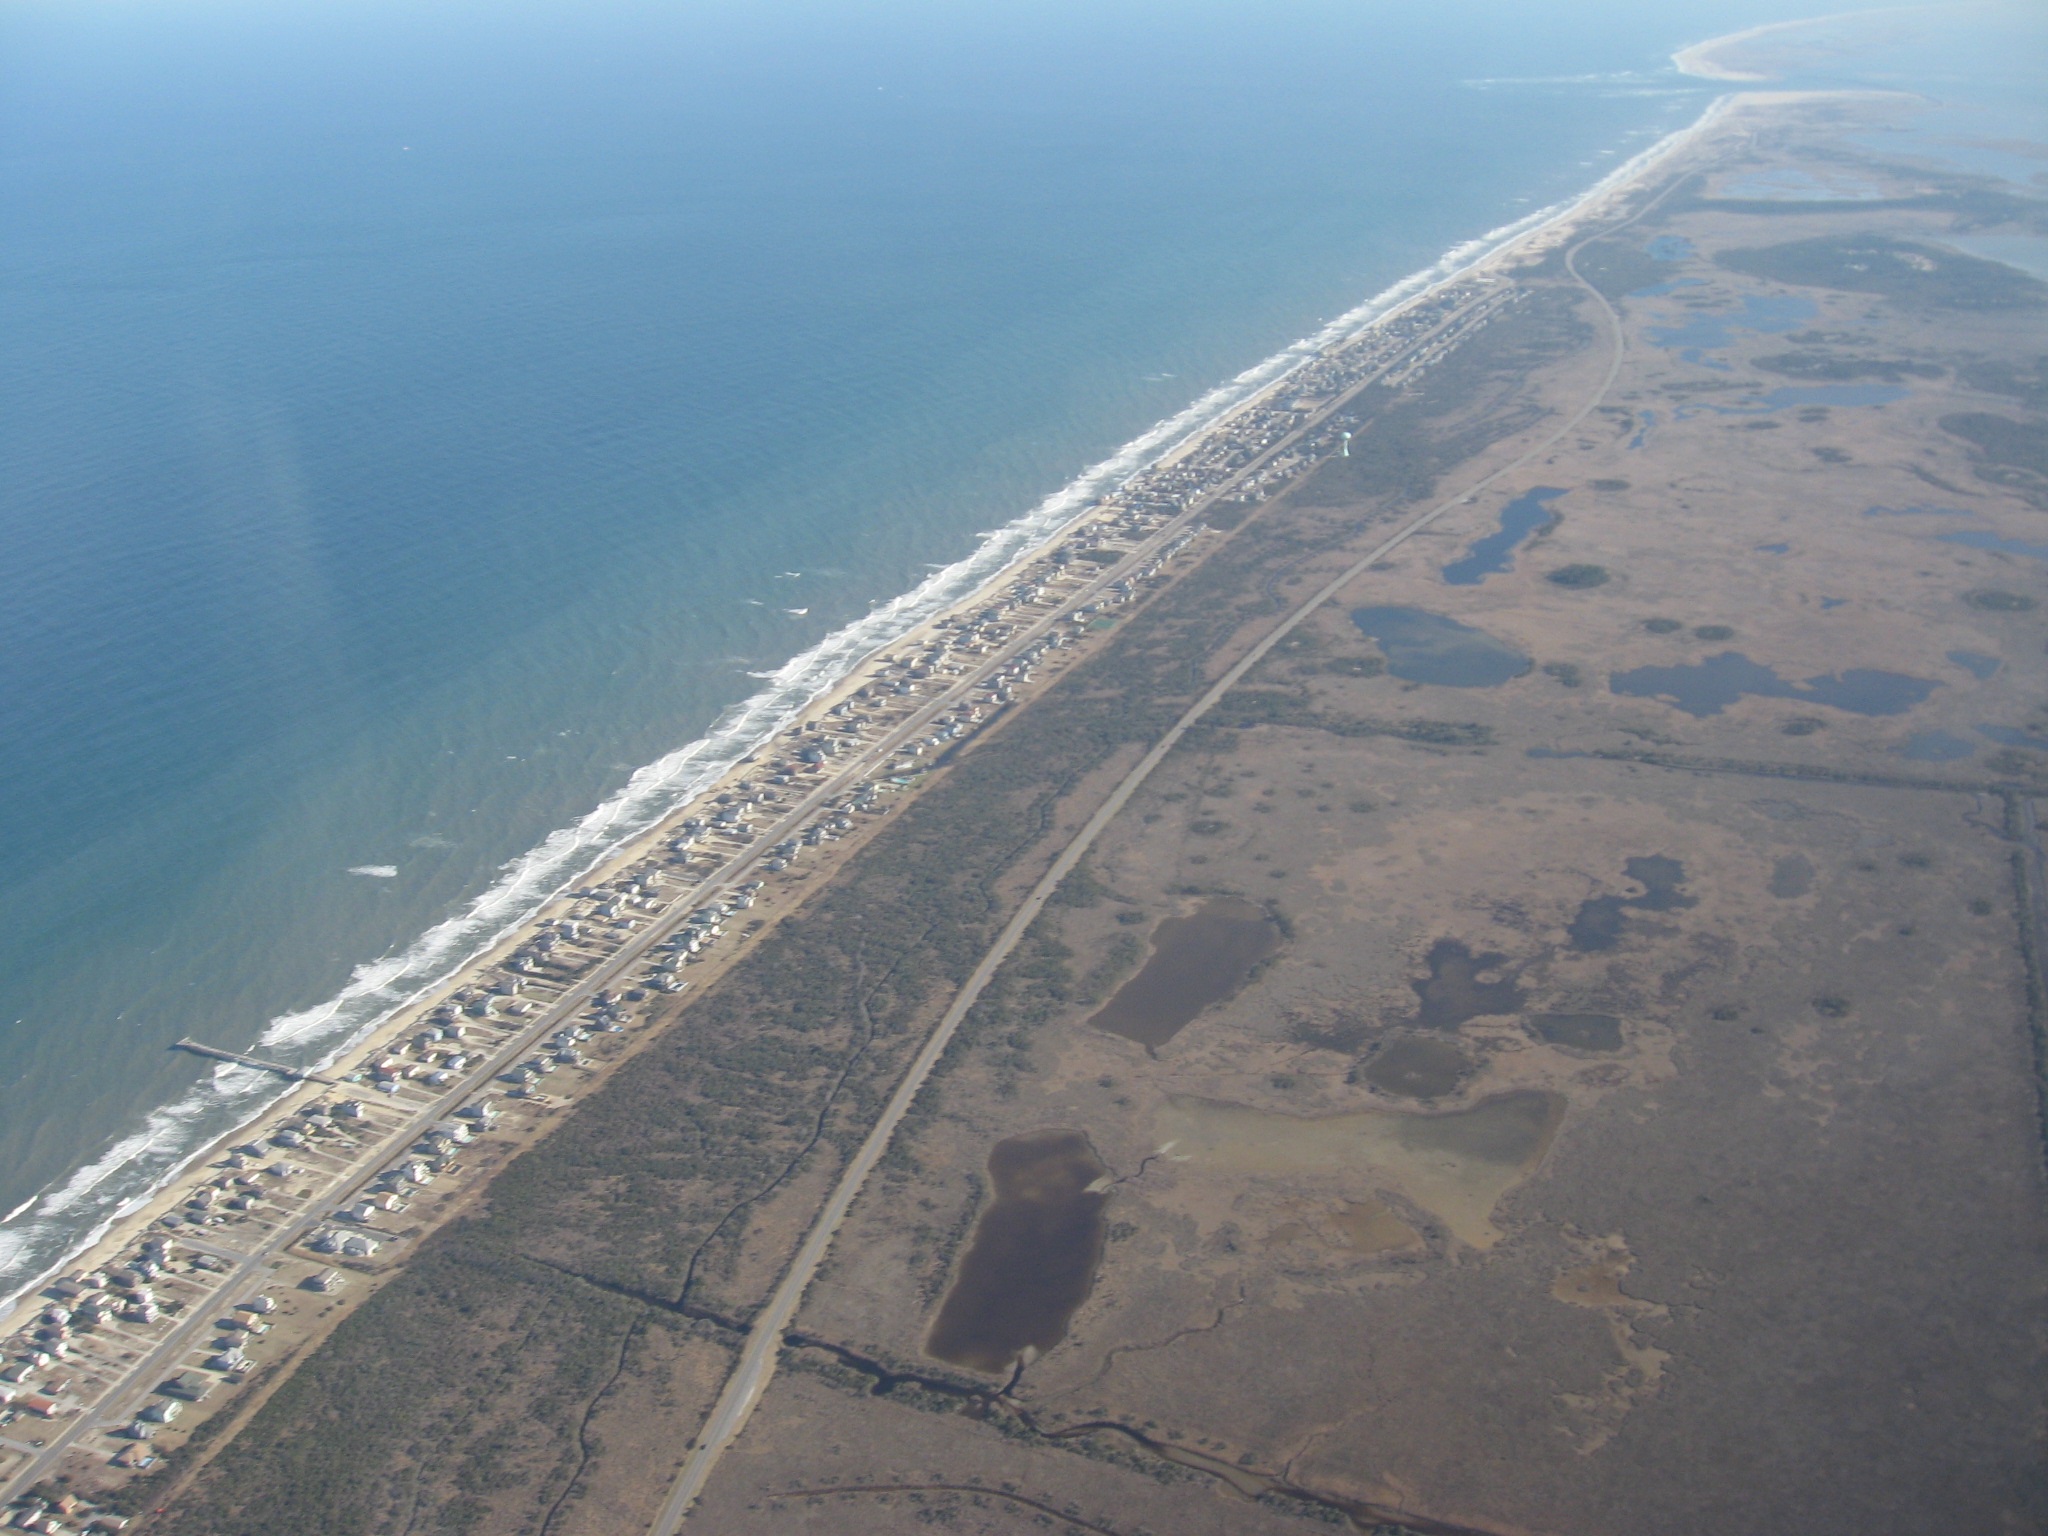
sea, coast, horizon, flight, bay, terrain, cape, aerial photography, atmosphere of earth